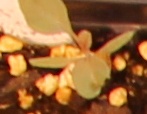
Label: Redroot Pigweed